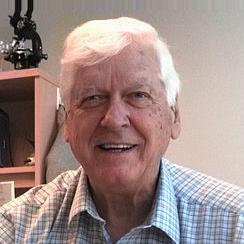
Age: 79